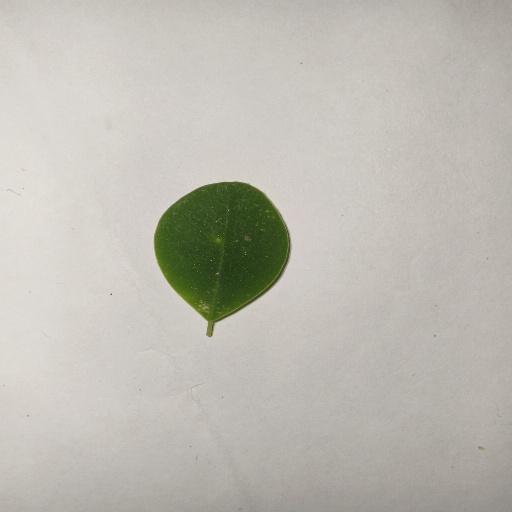
Species: Sojina
Leaf condition: Healthy Leaf